Christian culture

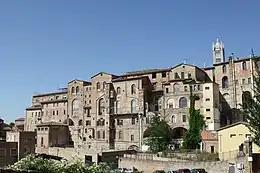
Panorama of Siena's Santa Maria della Scala Hospital, one of Europe's oldest hospitals

The university is generally regarded as an institution that has its origin in the Medieval Christian setting. Prior to the establishment of universities, European higher education took place for hundreds of years in Christian cathedral schools or monastic schools ("Scholae monasticae"), in which monks and nuns taught classes; evidence of these immediate forerunners of the later university at many places dates back to the 6th century AD.